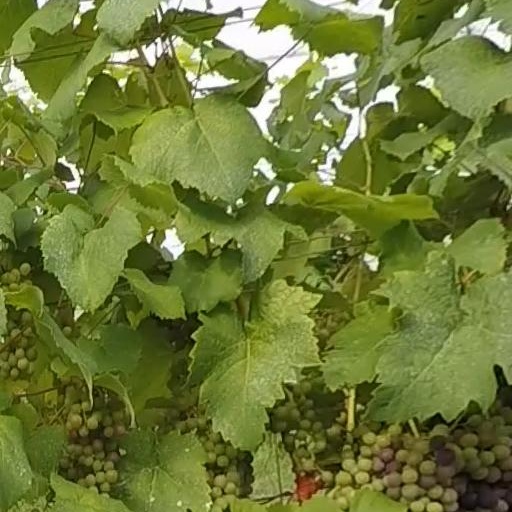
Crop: grape